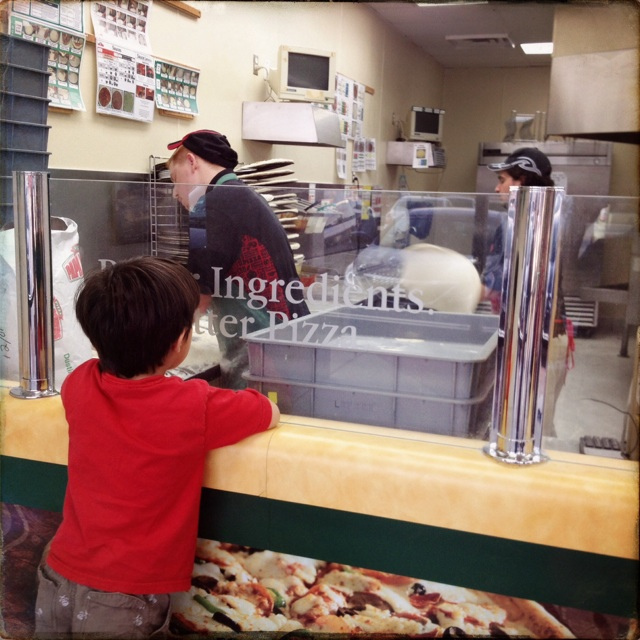
user: Given an image and a question. Answer the question in a short answer. Question: What food is sold here? Short Answer:
assistant: pizza